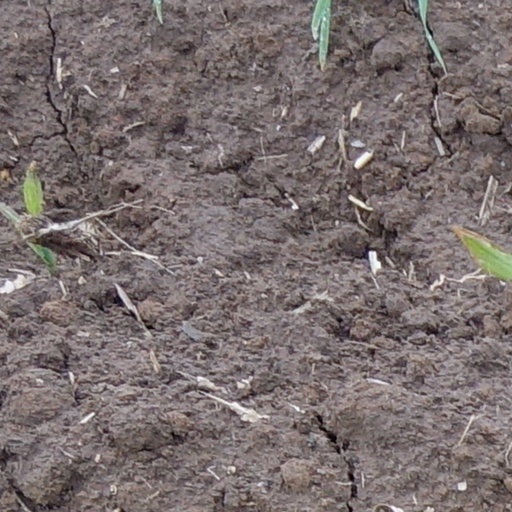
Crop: wheat